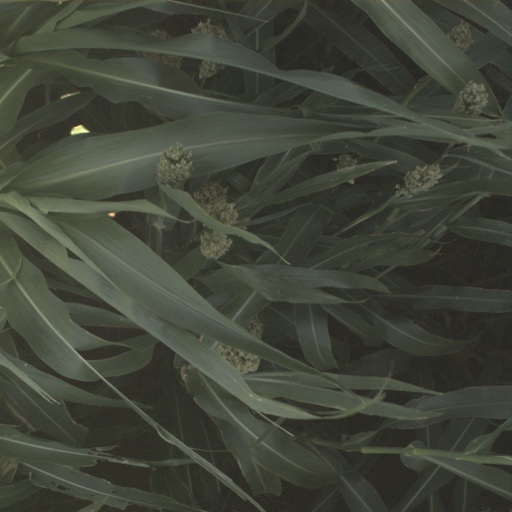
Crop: sorghum